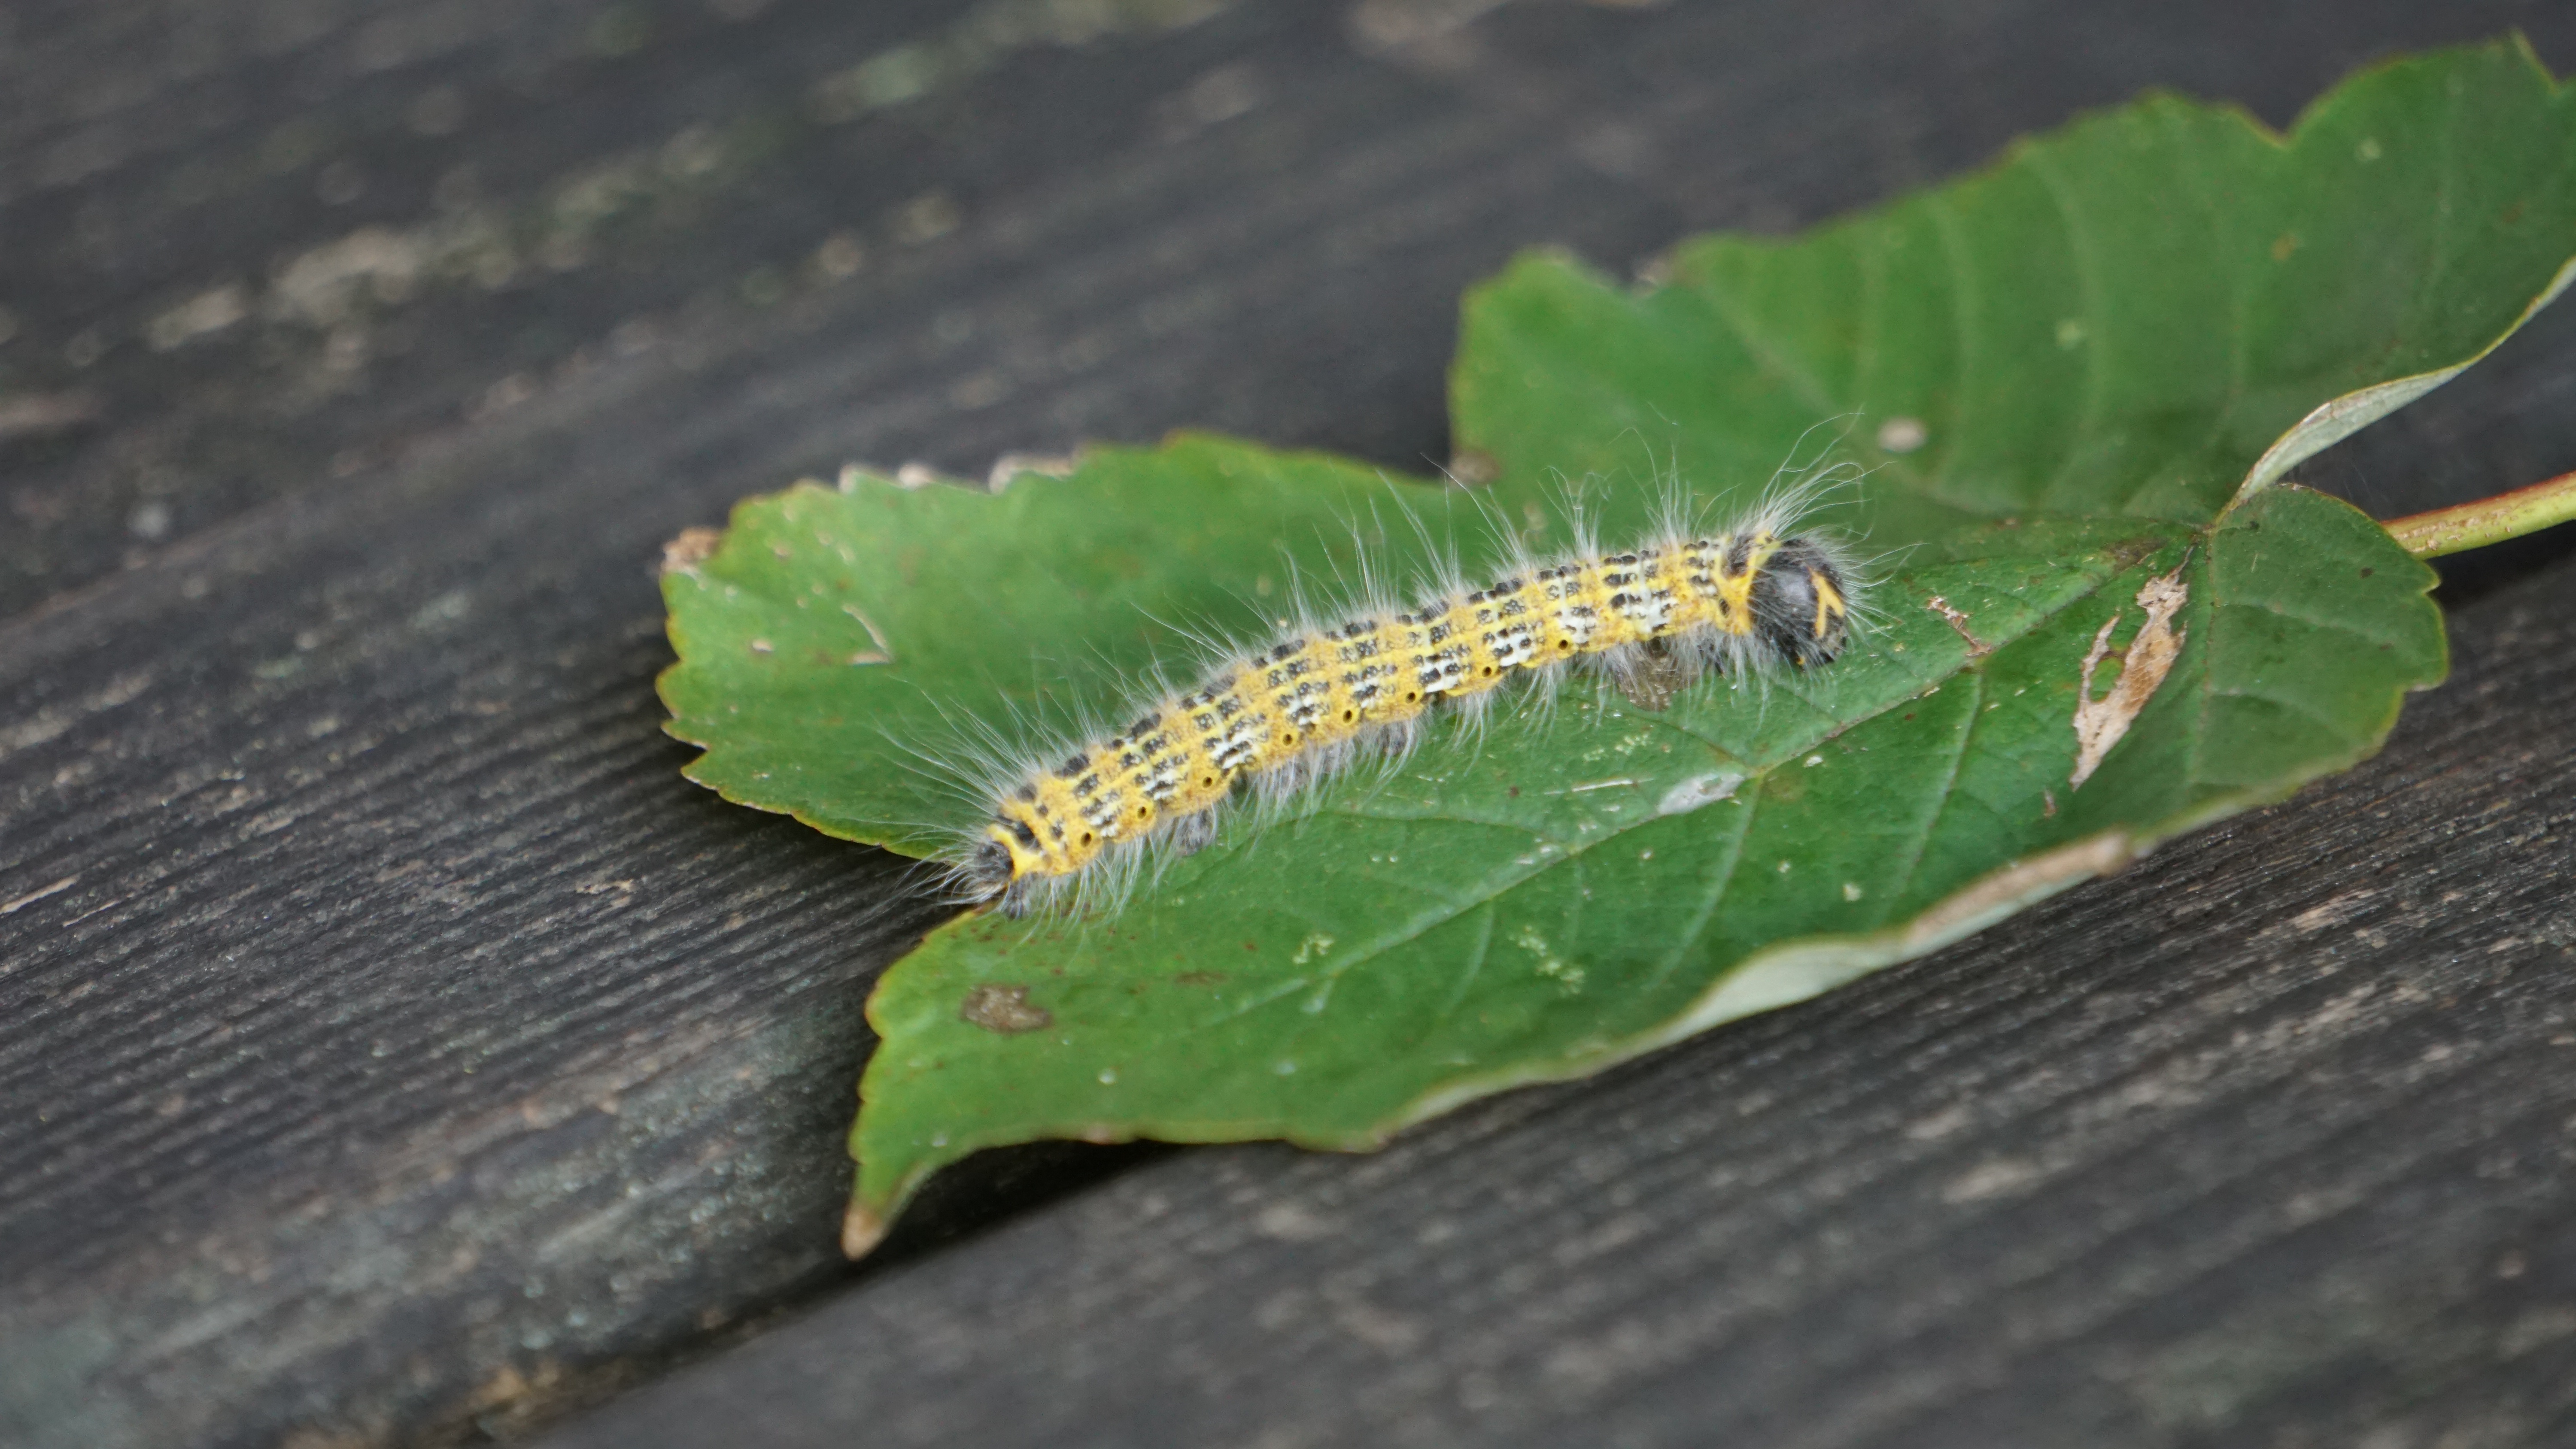
leaf, green, insect, moth, fauna, invertebrate, caterpillar, close up, larva, macro photography, arthropod, butterfly caterpillar, stage of development, plant stem, moths and butterflies, bombycidae, net winged insects